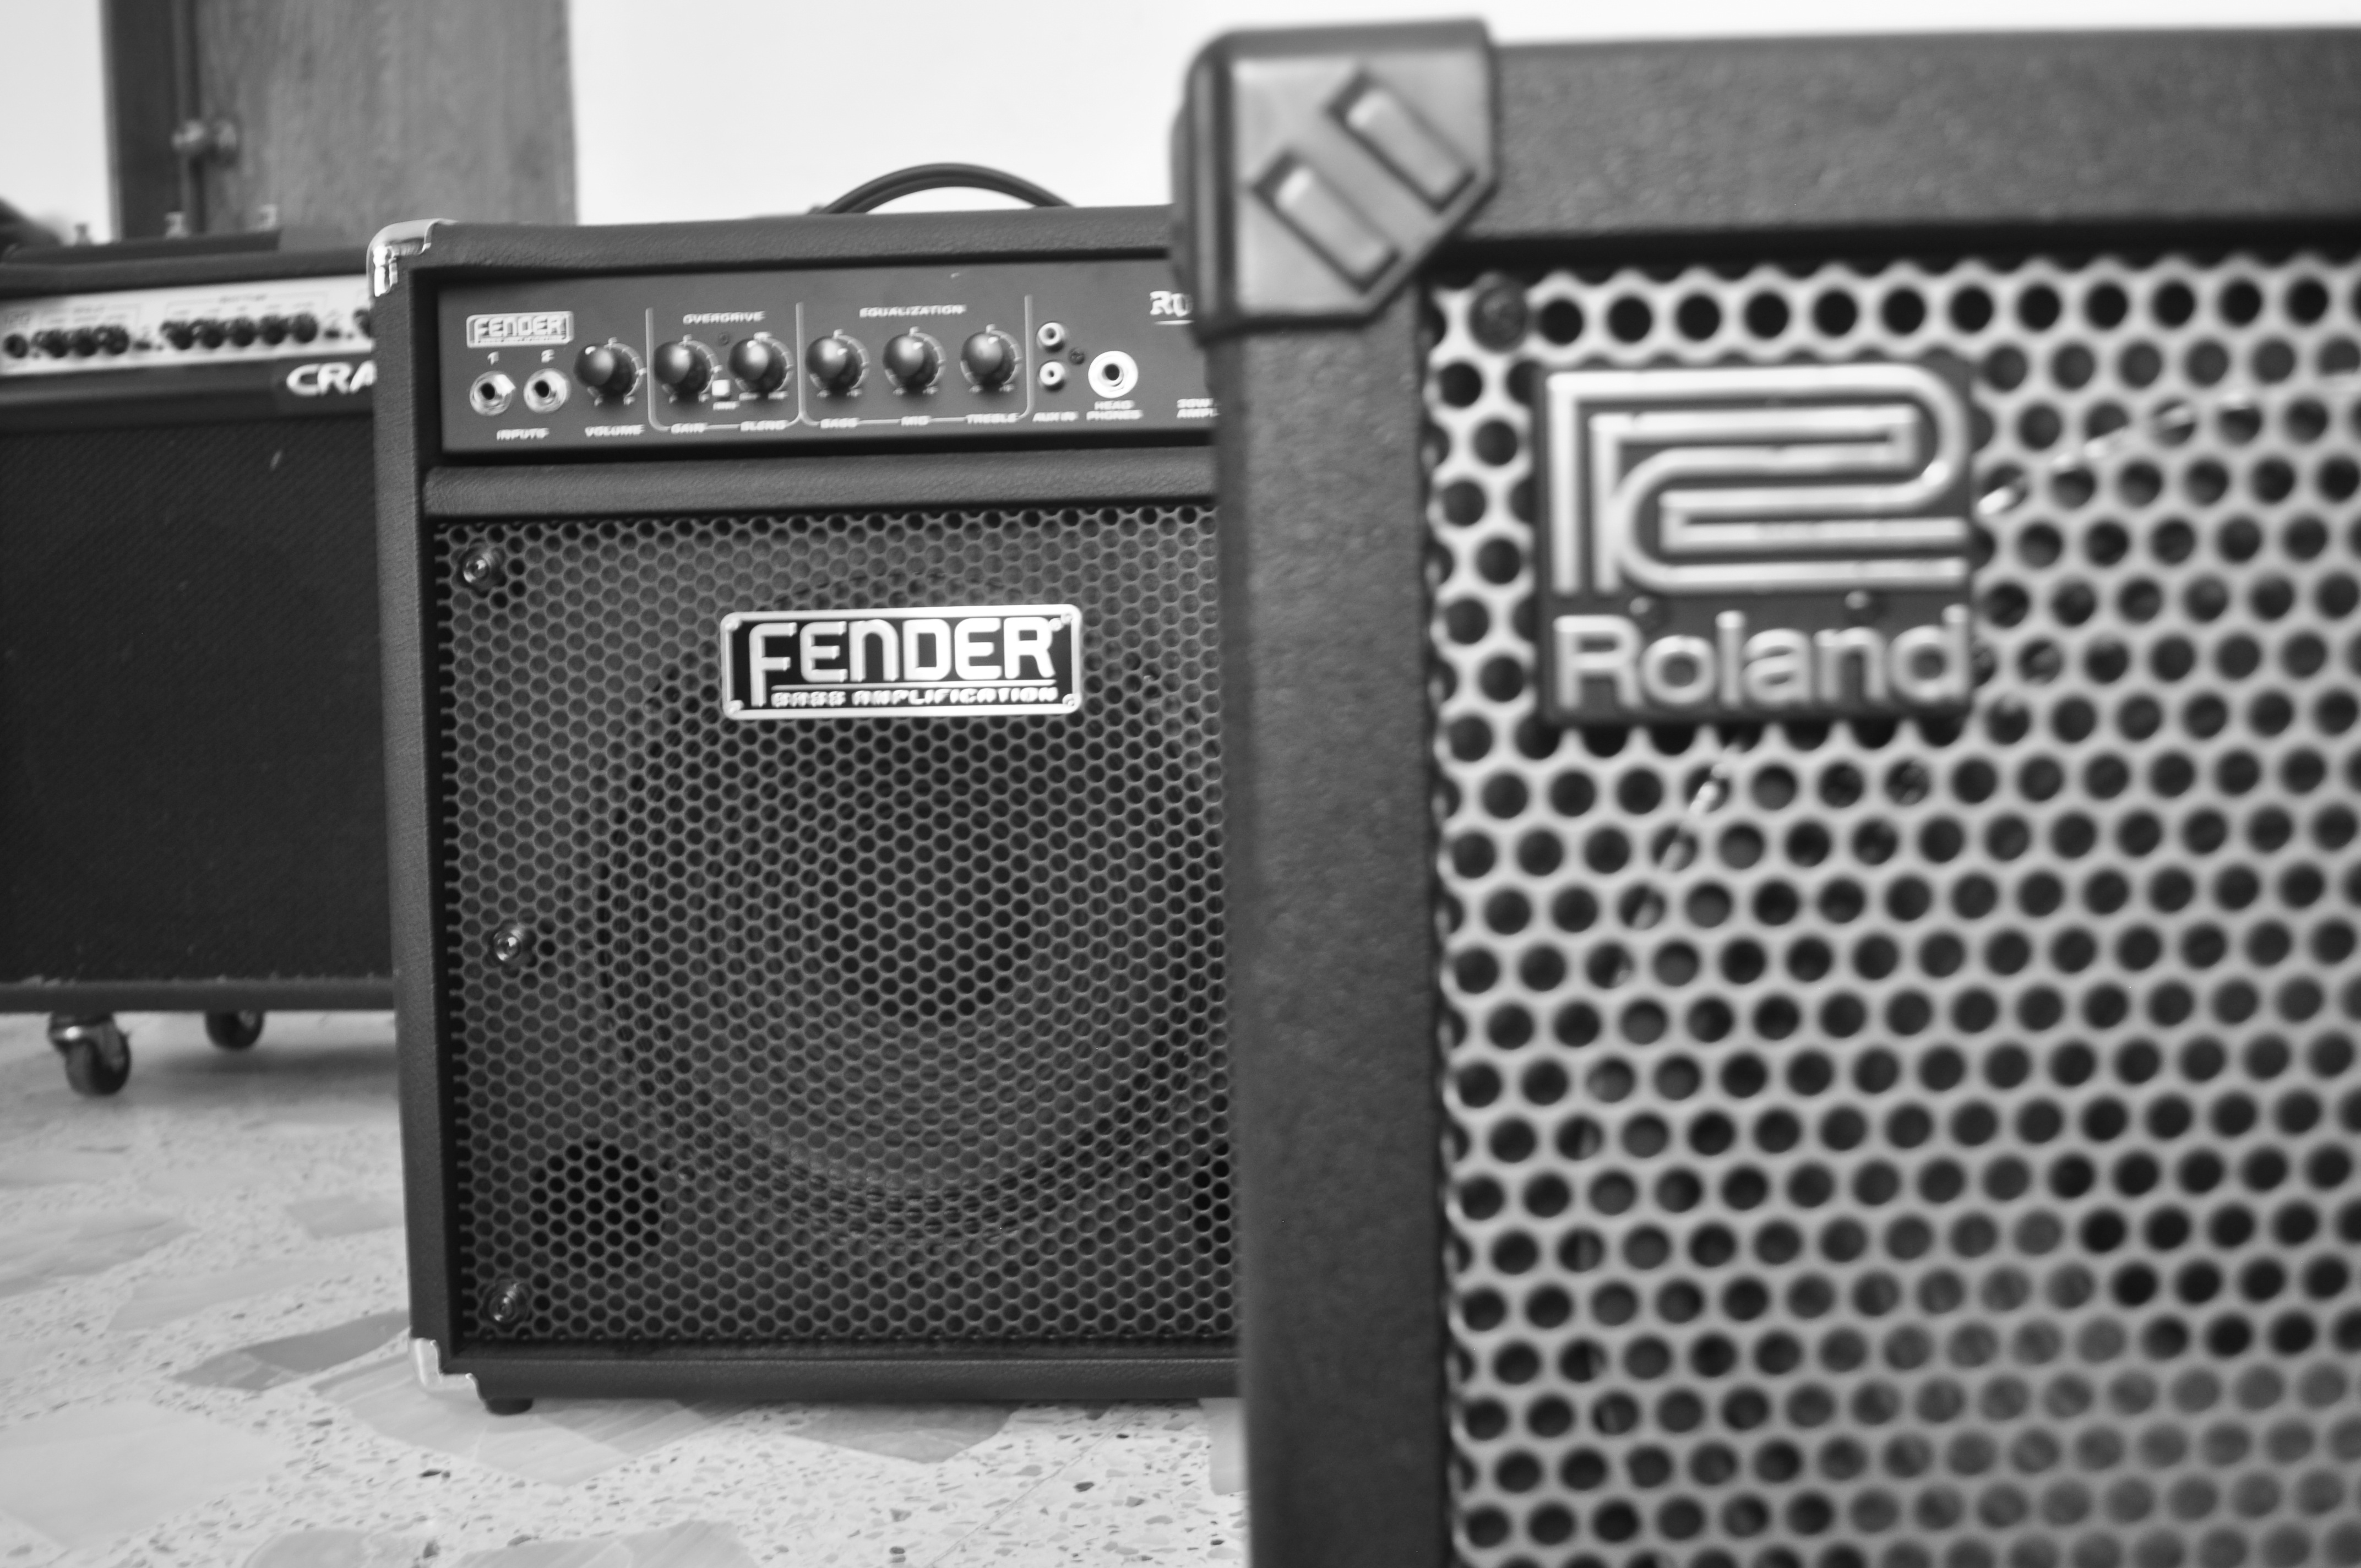
music, musician, drum, musical instrument, guitarist, hobby, amplifiers, electronic instrument, sound box, guitar amplifier, fender g dec